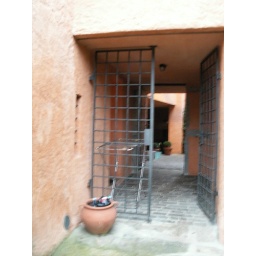
My bathroom window is barely visible above the big vase